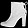
Label: Ankle boot